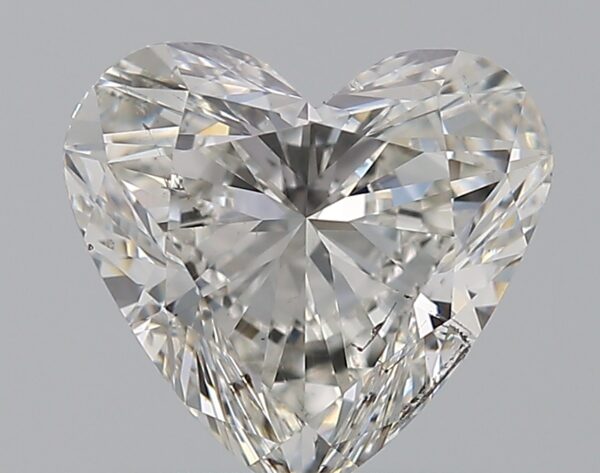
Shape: heart
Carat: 1
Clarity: SI1
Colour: H
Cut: VG
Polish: EX
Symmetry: EX
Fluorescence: N
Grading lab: GIA
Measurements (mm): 6.44 x 6.9 x 3.76